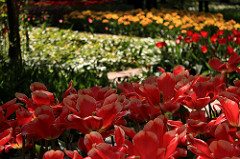
Flower: tulip